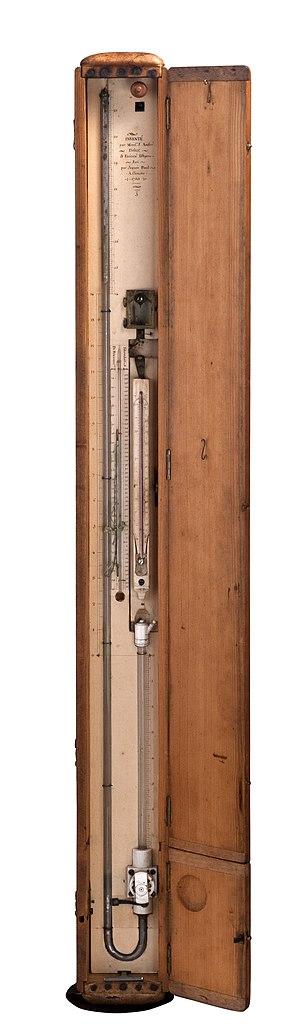
Prototype de baromètre transportable
Jean André Deluc, né le 8 février 1727 à Genève et mort le 7 novembre 1817 à Windsor, est un physicien, géologue et philosophe suisse, qui fut l'un des premiers savants à explorer la haute montagne.